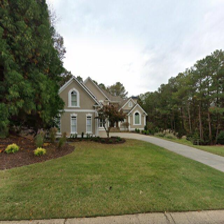
Label: streetView